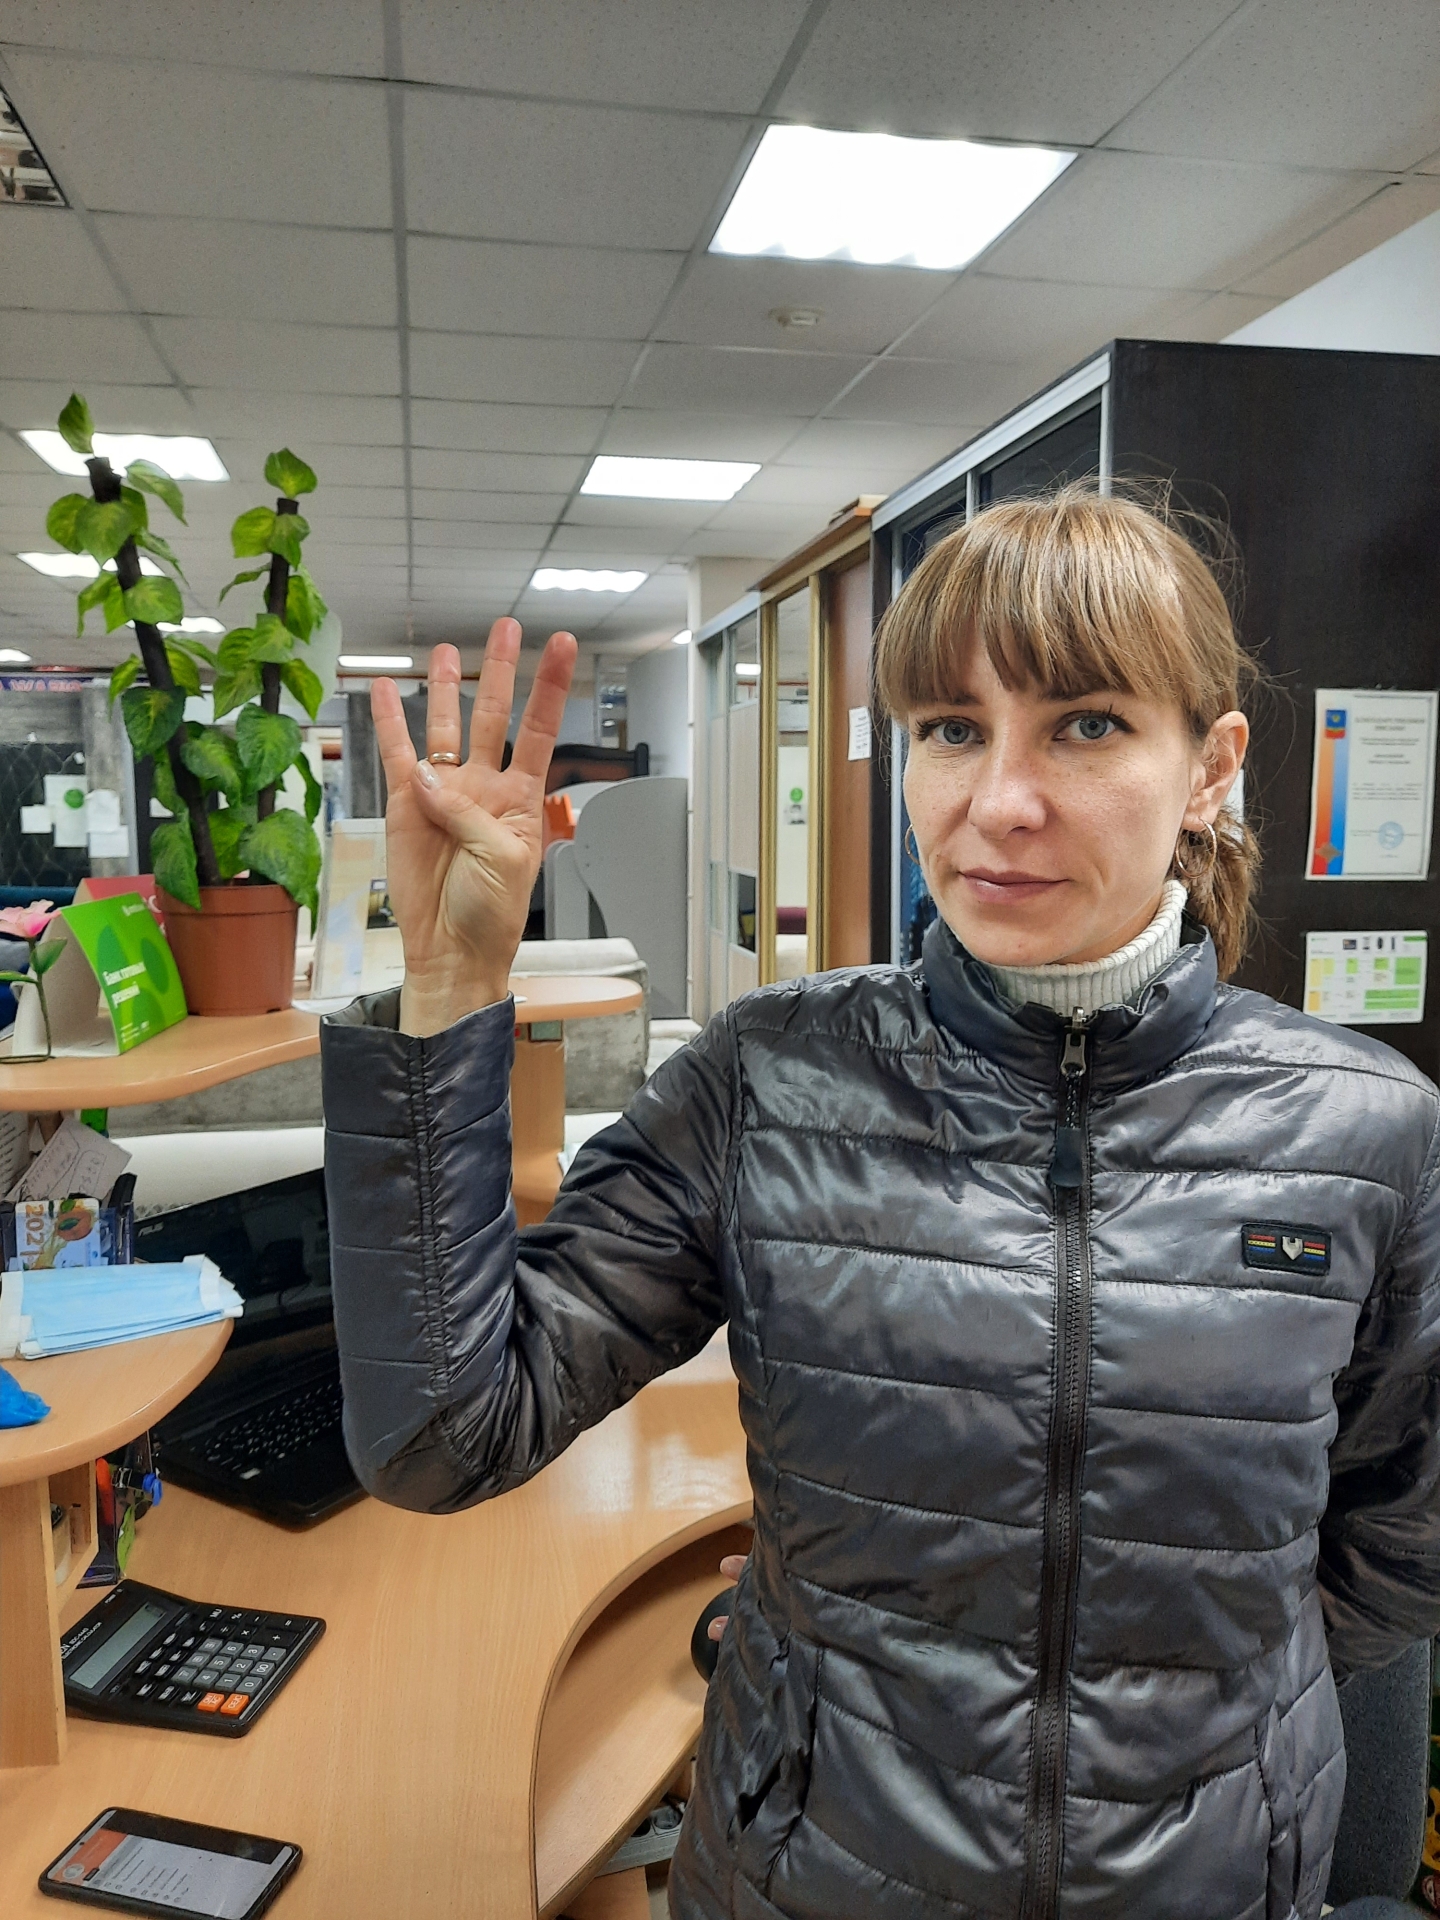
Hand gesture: four